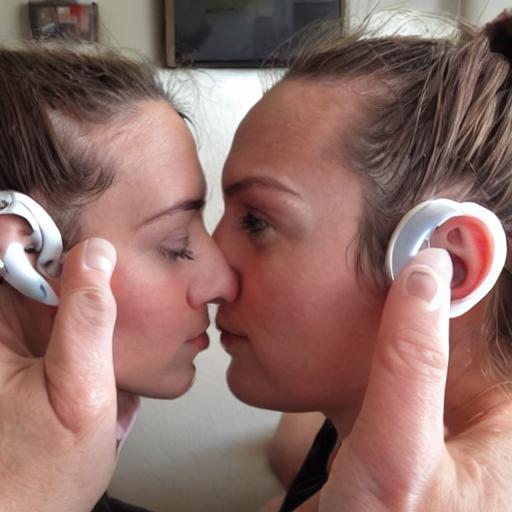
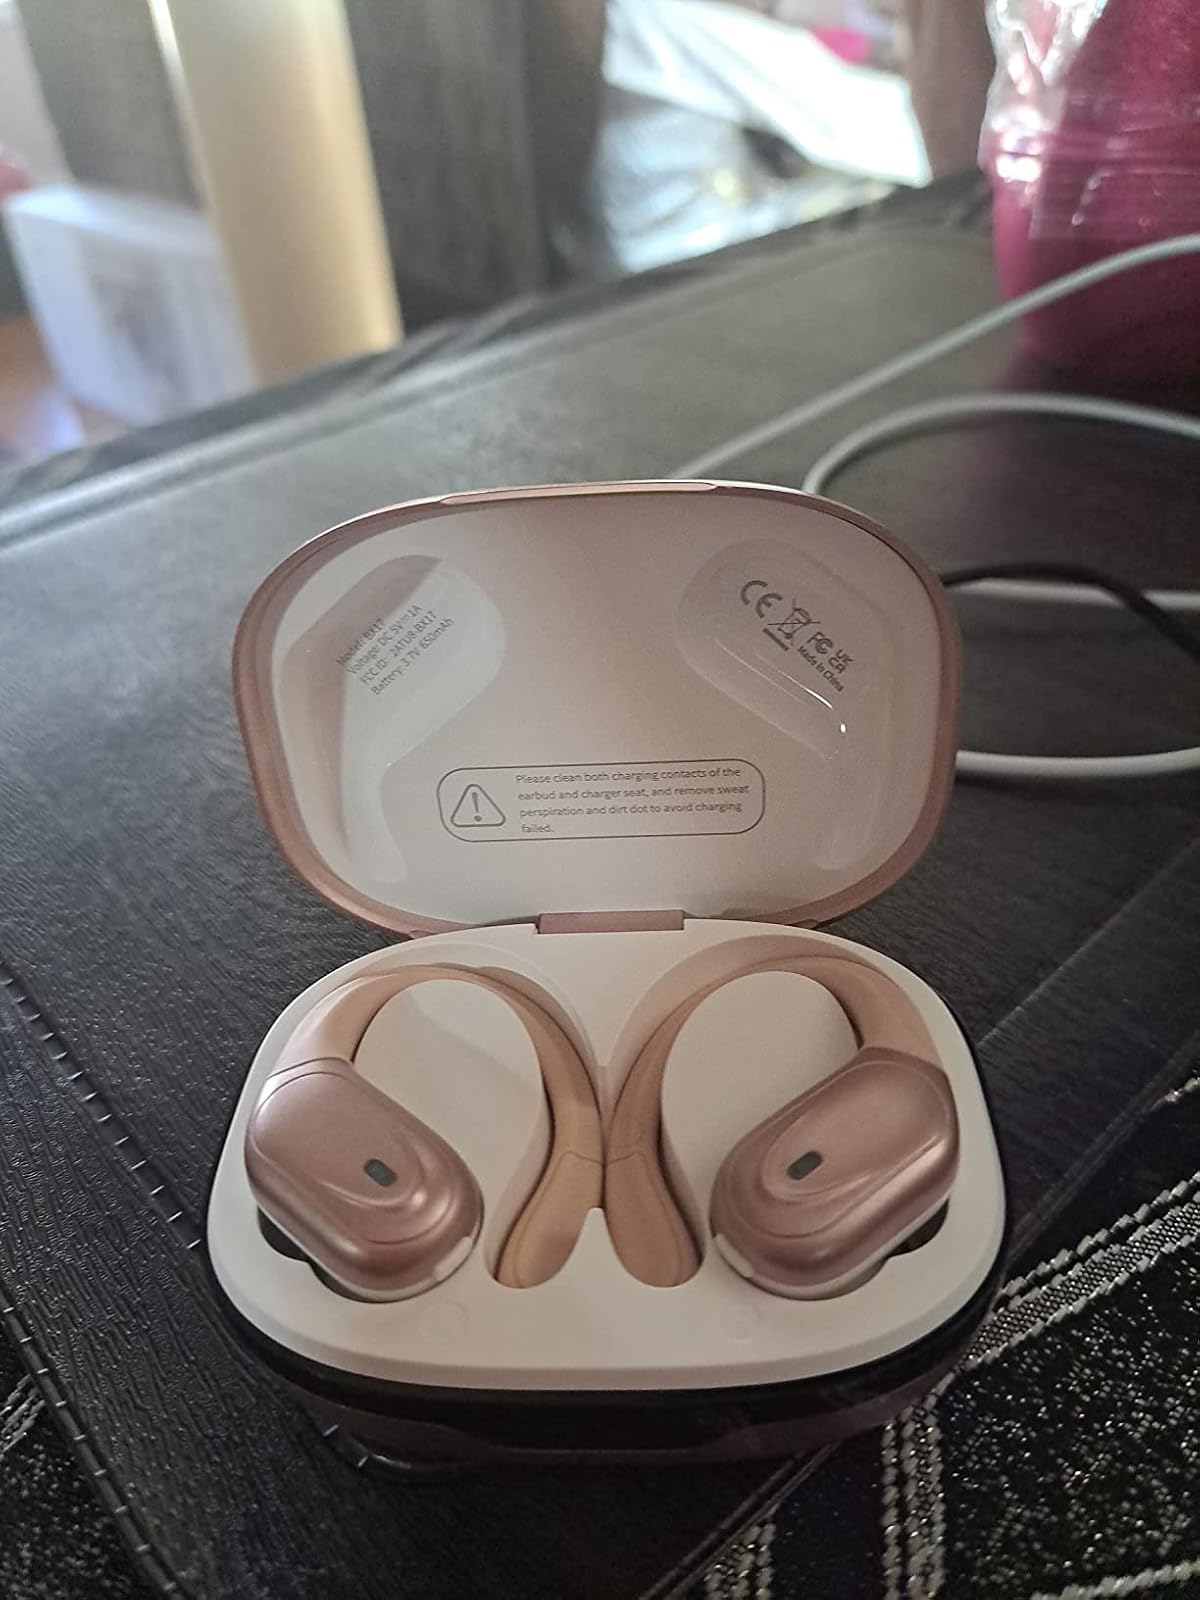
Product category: earbuds
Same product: no